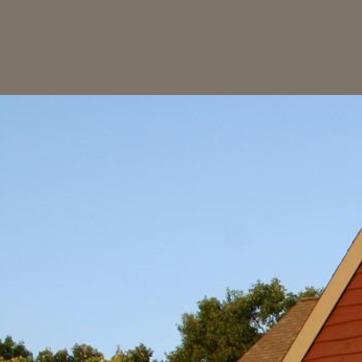
Material: sky